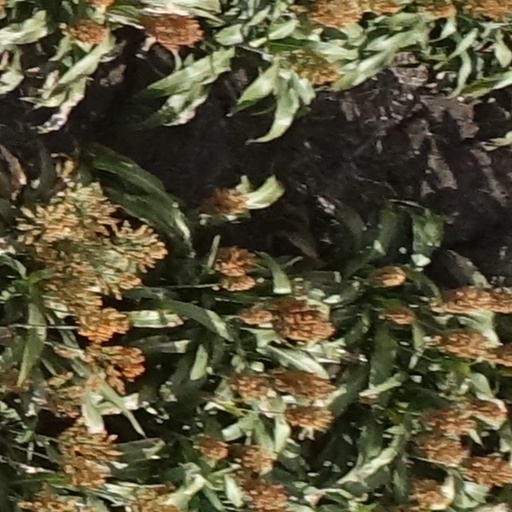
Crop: sorghum